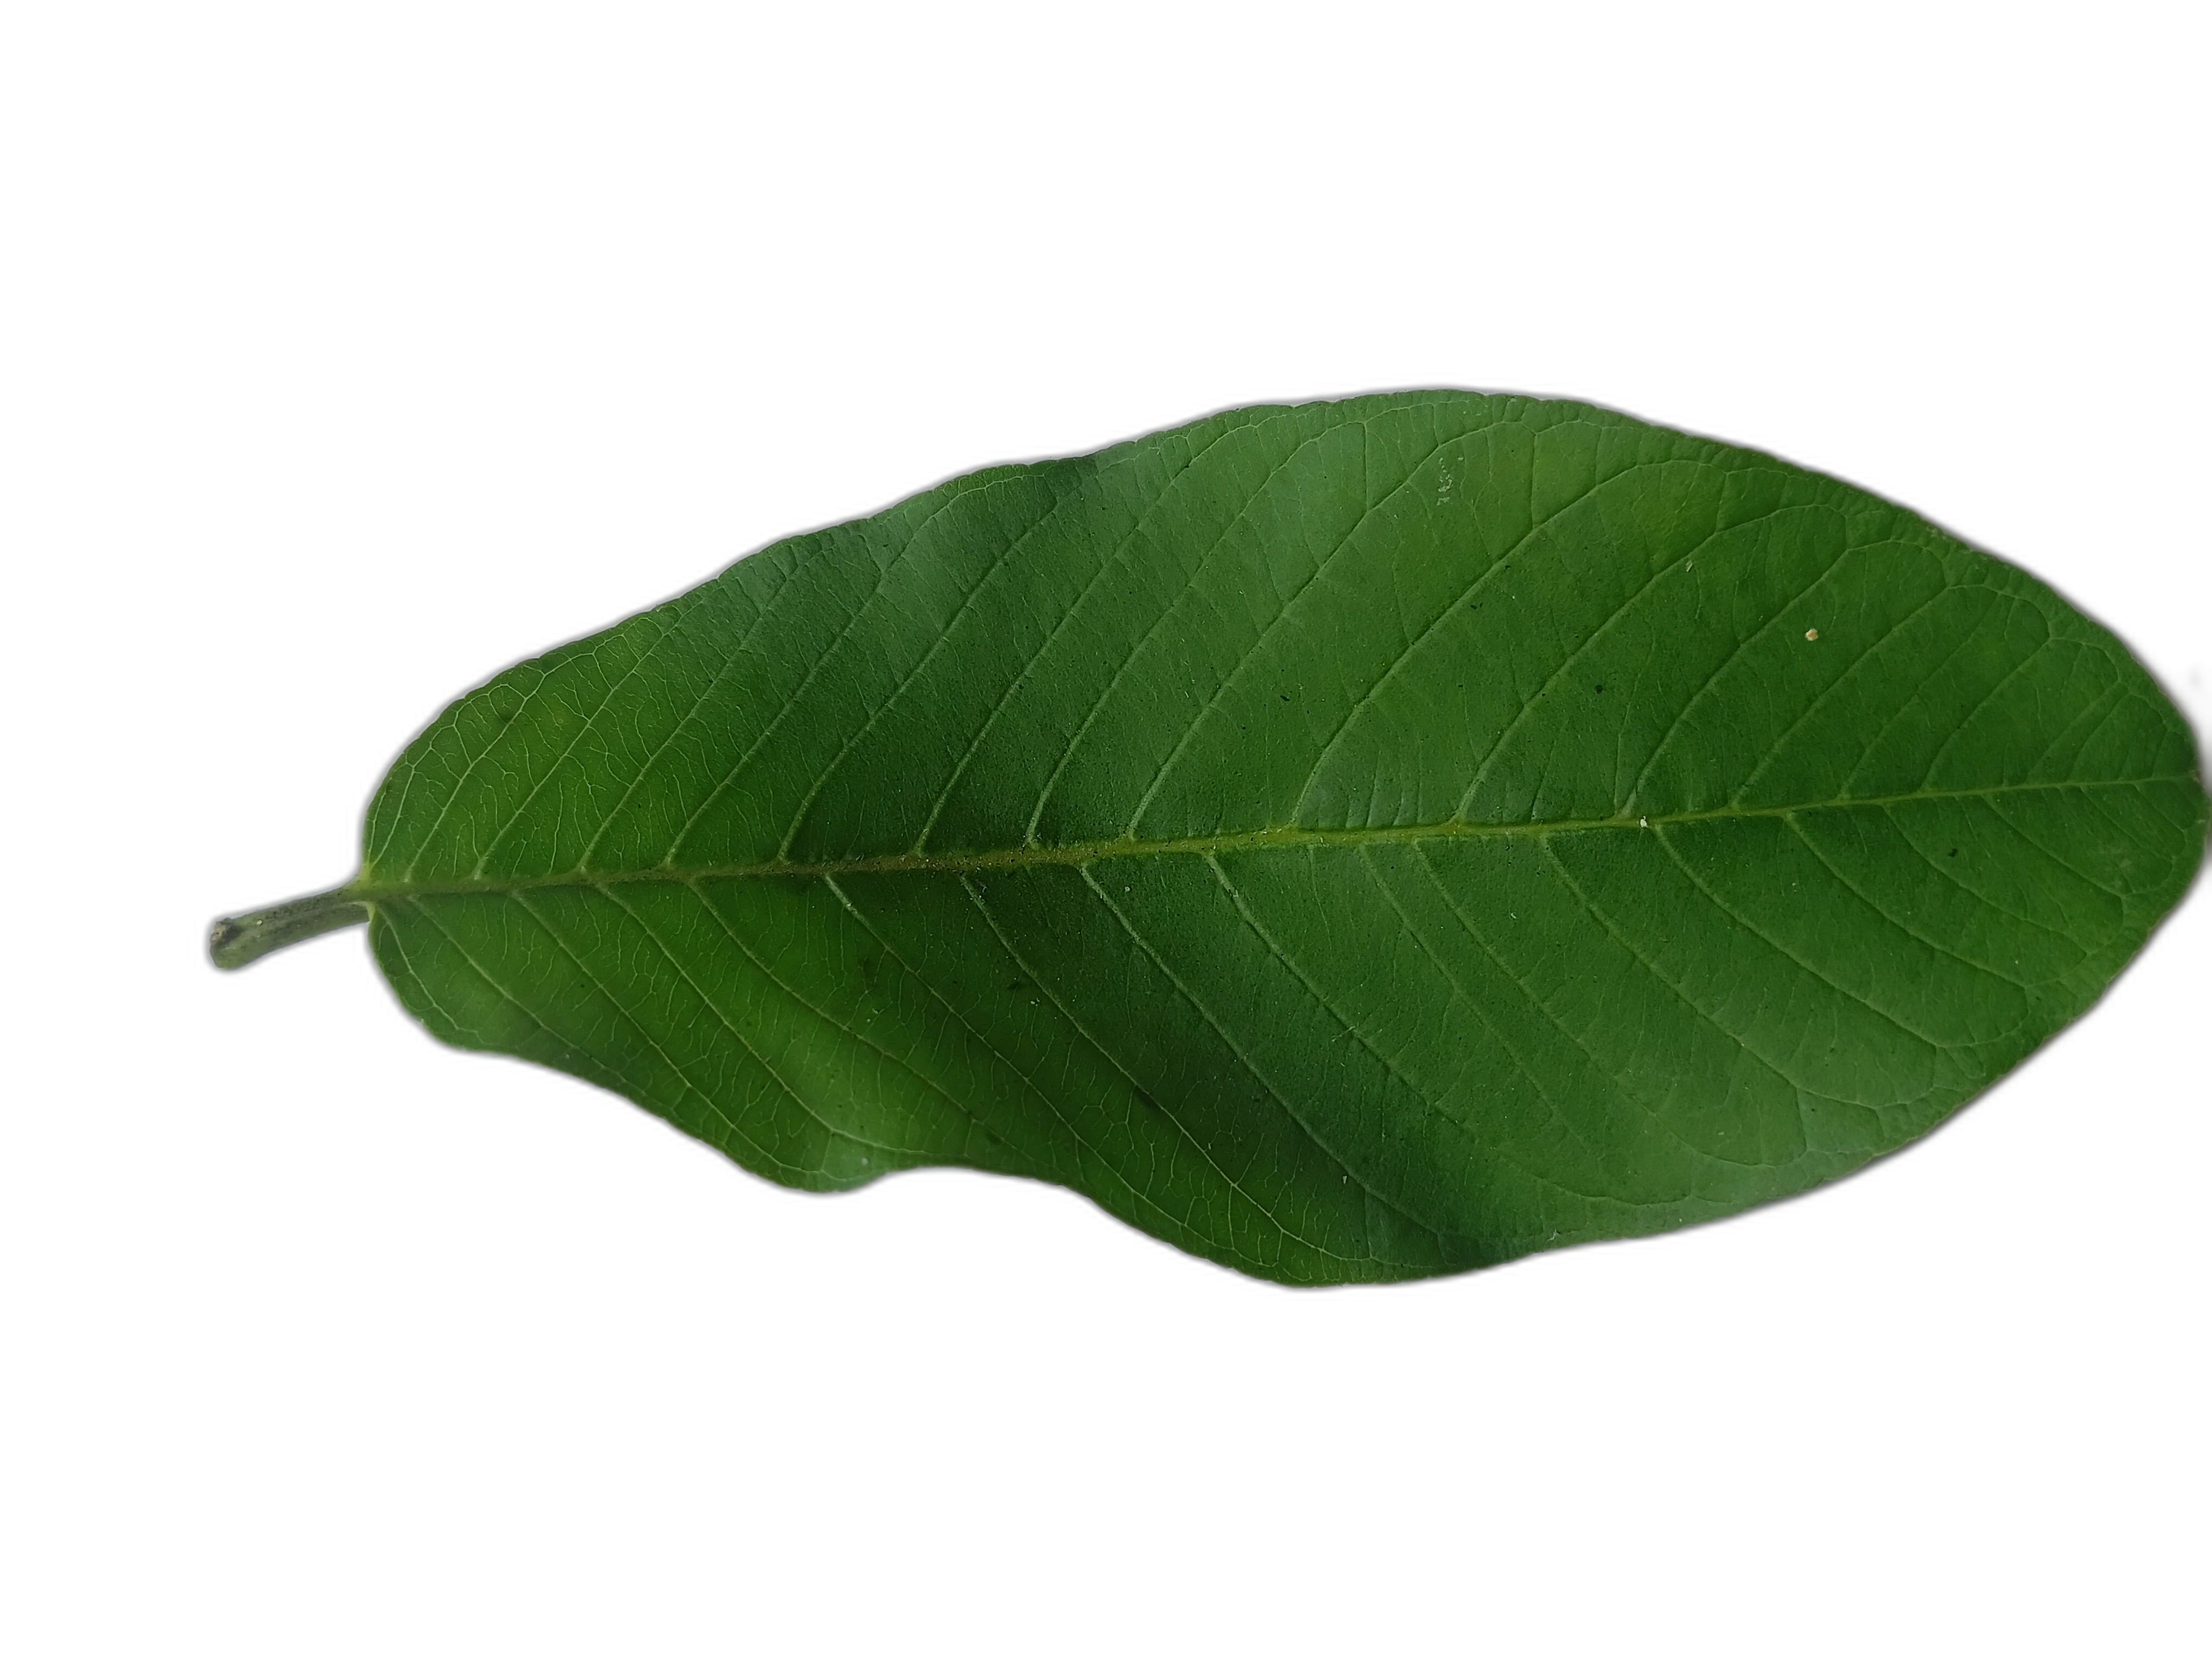
Plant part: leaf
Disease: Healthy